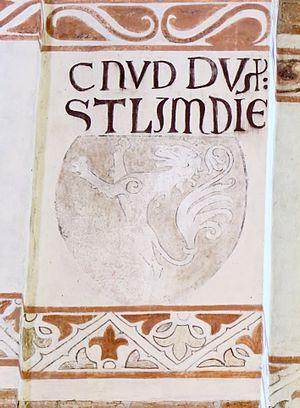
Knut ou Knud Valdemarsen est un fils illégitime du roi Valdemar II de Danemark, qui devient duc d'Estland ou de Reval en 1219, de Blekinge en 1232 et de Lolland en 1260.